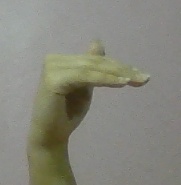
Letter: khaa